Jesus Christ Superstar

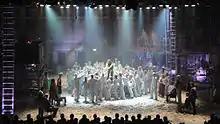
2013 production in Rotterdam, Netherlands

Two notable Jesuses were Takeshi Kaga, in the 1976 Japanese production, and Camilo Sesto in the 1975 Spanish production. Mary Magdalene was played by Rocío Banquells in a 1981 production in Mexico.